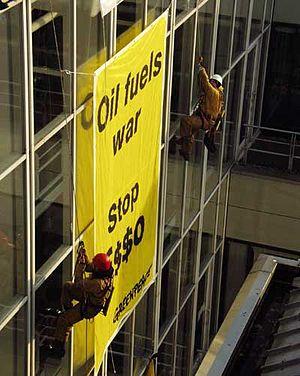
Greenpeace est une organisation non gouvernementale internationale de protection de l'environnement présente dans plus de 55 pays à travers le monde. Fondée en 1971, par Jim Bohlen et Irving Stowe, après le mouvement Don't Make a Wave Committee visant à s'opposer aux essais nucléaires aux États-Unis, l’organisation Greenpeace est un groupe de plaidoyer luttant contre ce qu'elle estime être les plus grandes menaces pour l'environnement et la biodiversité sur la planète.
Une action directe, dans les domaines politiques et sociaux, désigne le mouvement d'un individu ou d'un groupe qui agit par lui-même, afin de peser directement sur un rapport de force pour changer une situation et ceci, sans déléguer le pouvoir à un intermédiaire.
Le Mouvement alternatif regroupe les mouvements sociaux gravitant autour des squats et des mouvements écologistes et pacifistes. Ces différents mouvements sociaux ont en commun le fait de privilégier des formes d'action non violentes de désobéissance civile s'inscrivant dans une démarche citoyenne et une culture autogestionnaire.